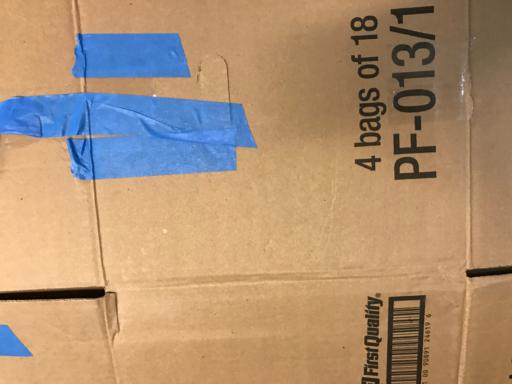
Label: cardboard